Ann Arbor Hands-On Museum

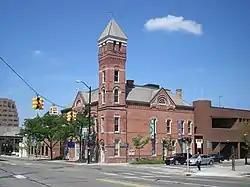
Seen from 5th Avenue

The Ann Arbor Hands-On Museum, located in Ann Arbor, Michigan, United States, specializes in interactive exhibits with the goal of helping both children and adults discover the scientist within them by promoting science literacy through experimentation, exploration, and education.